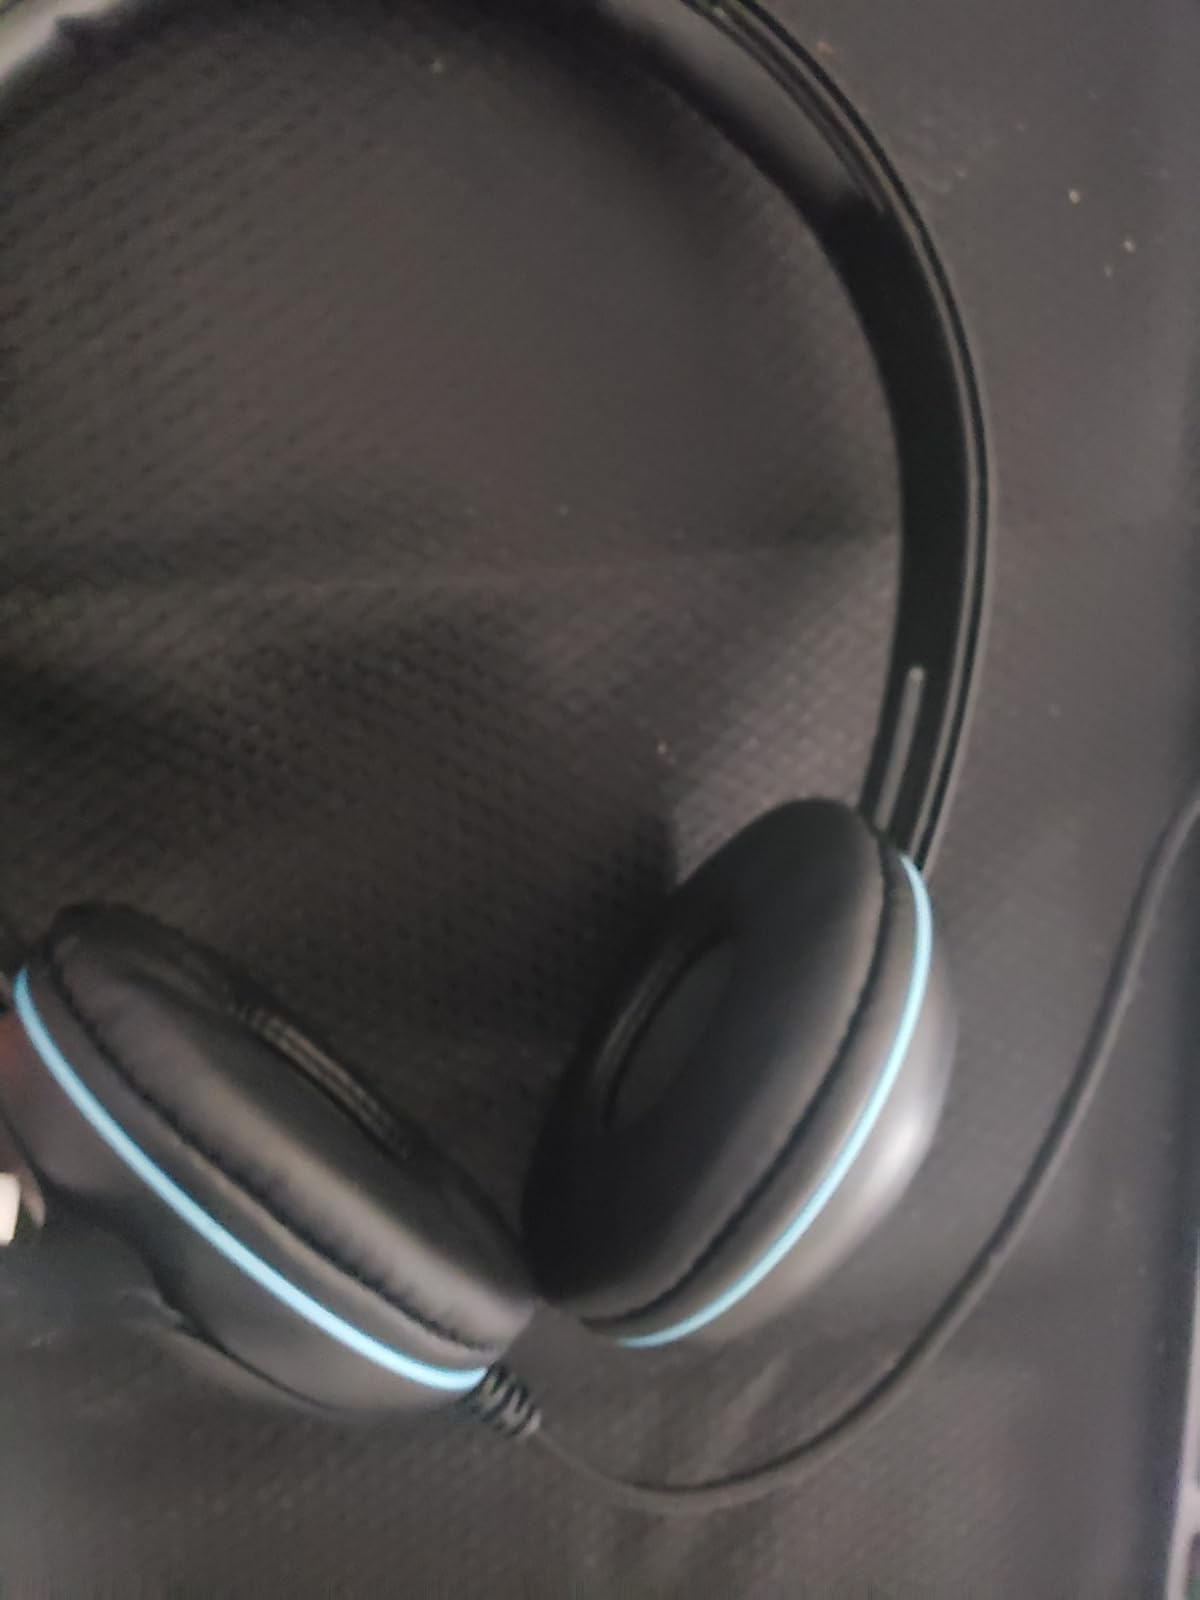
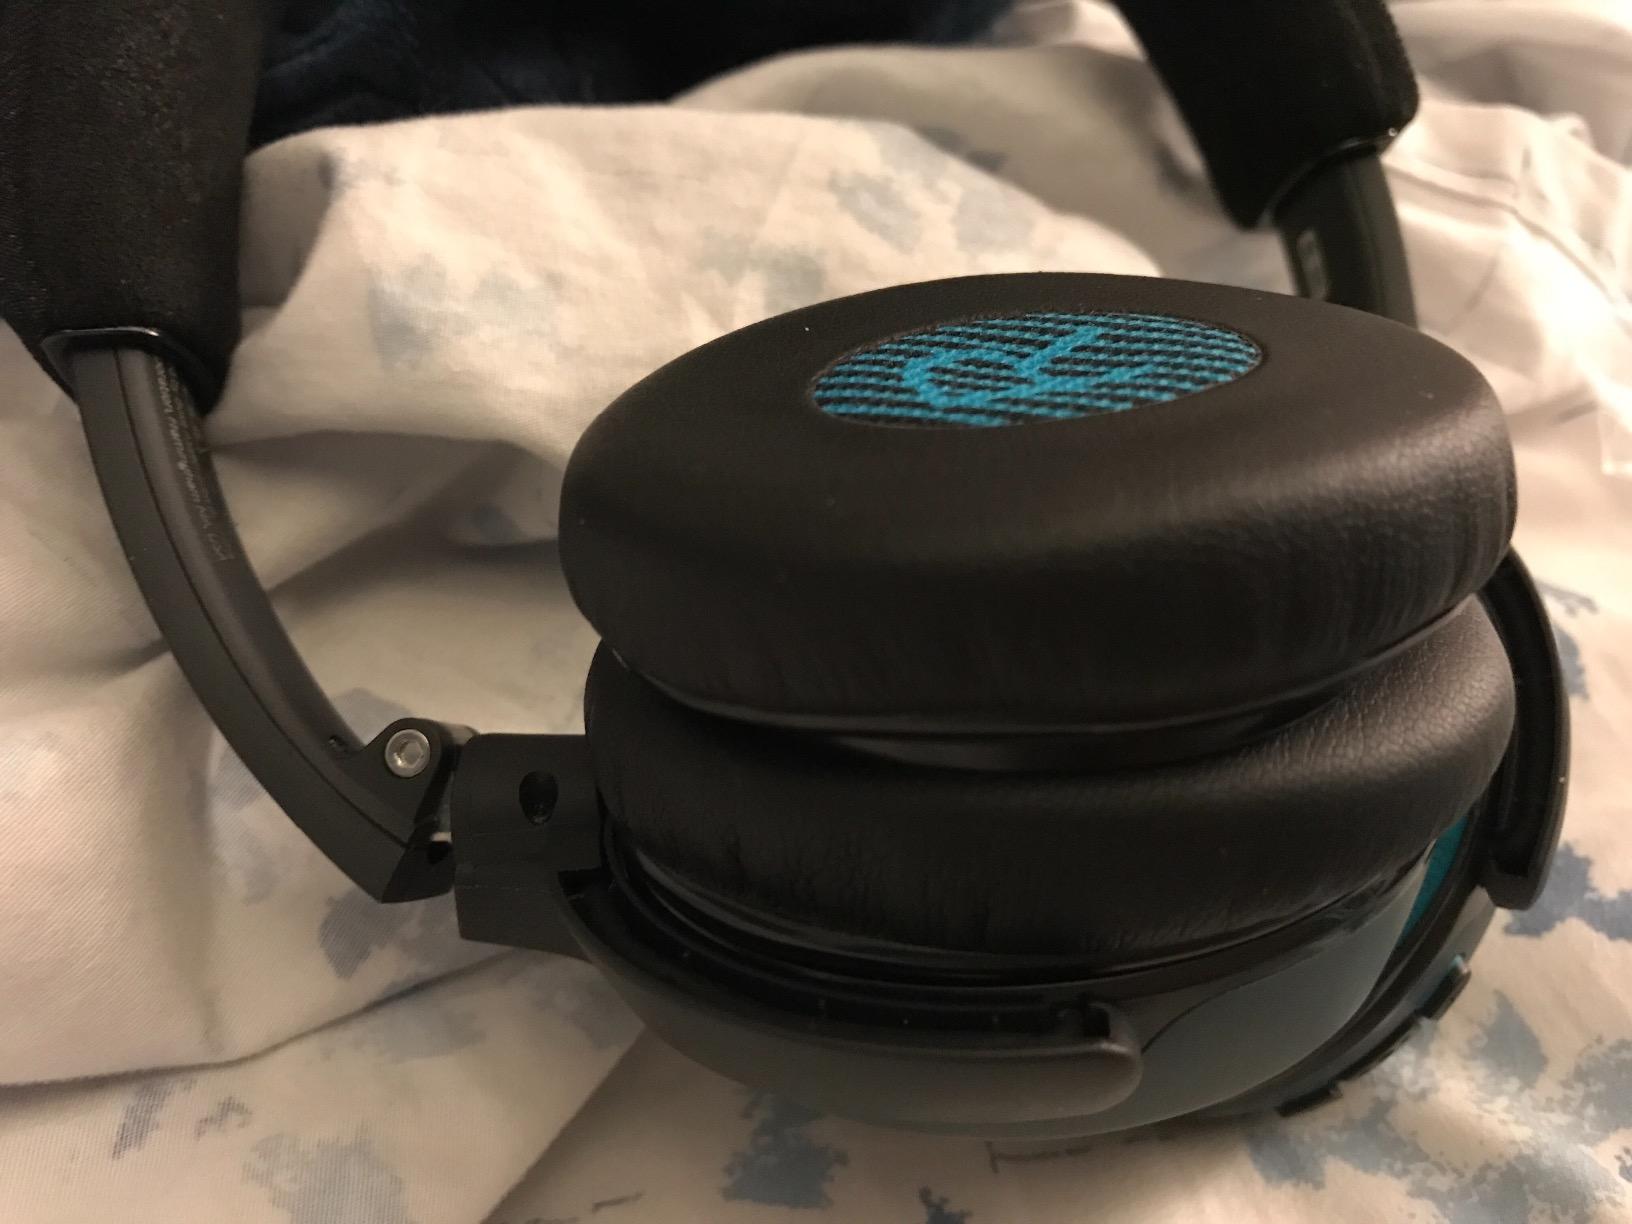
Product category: headphones
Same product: no